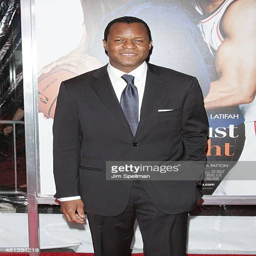
film director attends the premiere of romantic comedy film